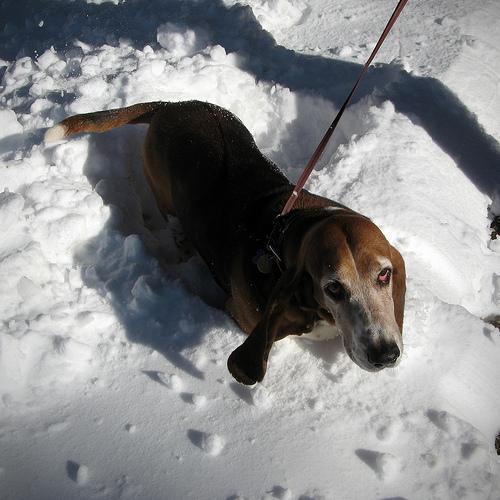
basset